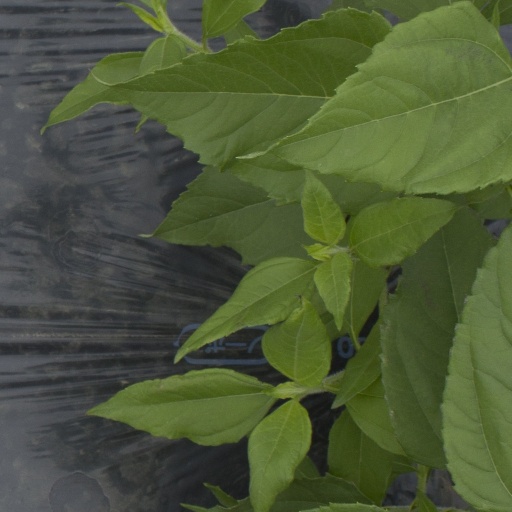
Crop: Jerusalem artichoke